Deadline (1982 video game)

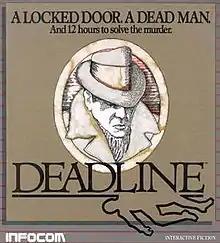

Deadline is an interactive fiction detective video game published by Infocom in 1982. Written by Marc Blank, it was Infocom's third game. It was released for the Amstrad CPC, Apple II, Atari 8-bit computers, Commodore 64, IBM PC (as a self-booting disk), Osborne 1, TRS-80, and later for the Amiga and Atari ST.